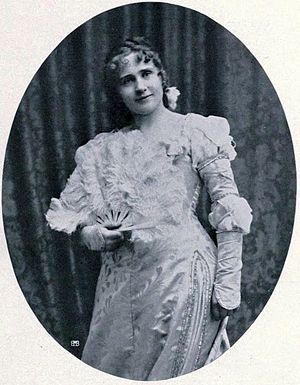
Emilie Ulrich
Emilie Ulrich, født Boserup var en dansk operasanger. Hun var gift med officeren Kay Ulrich, og hendes datter Aase Ulrich ægtede officeren Ejner Hugo Augsburg.